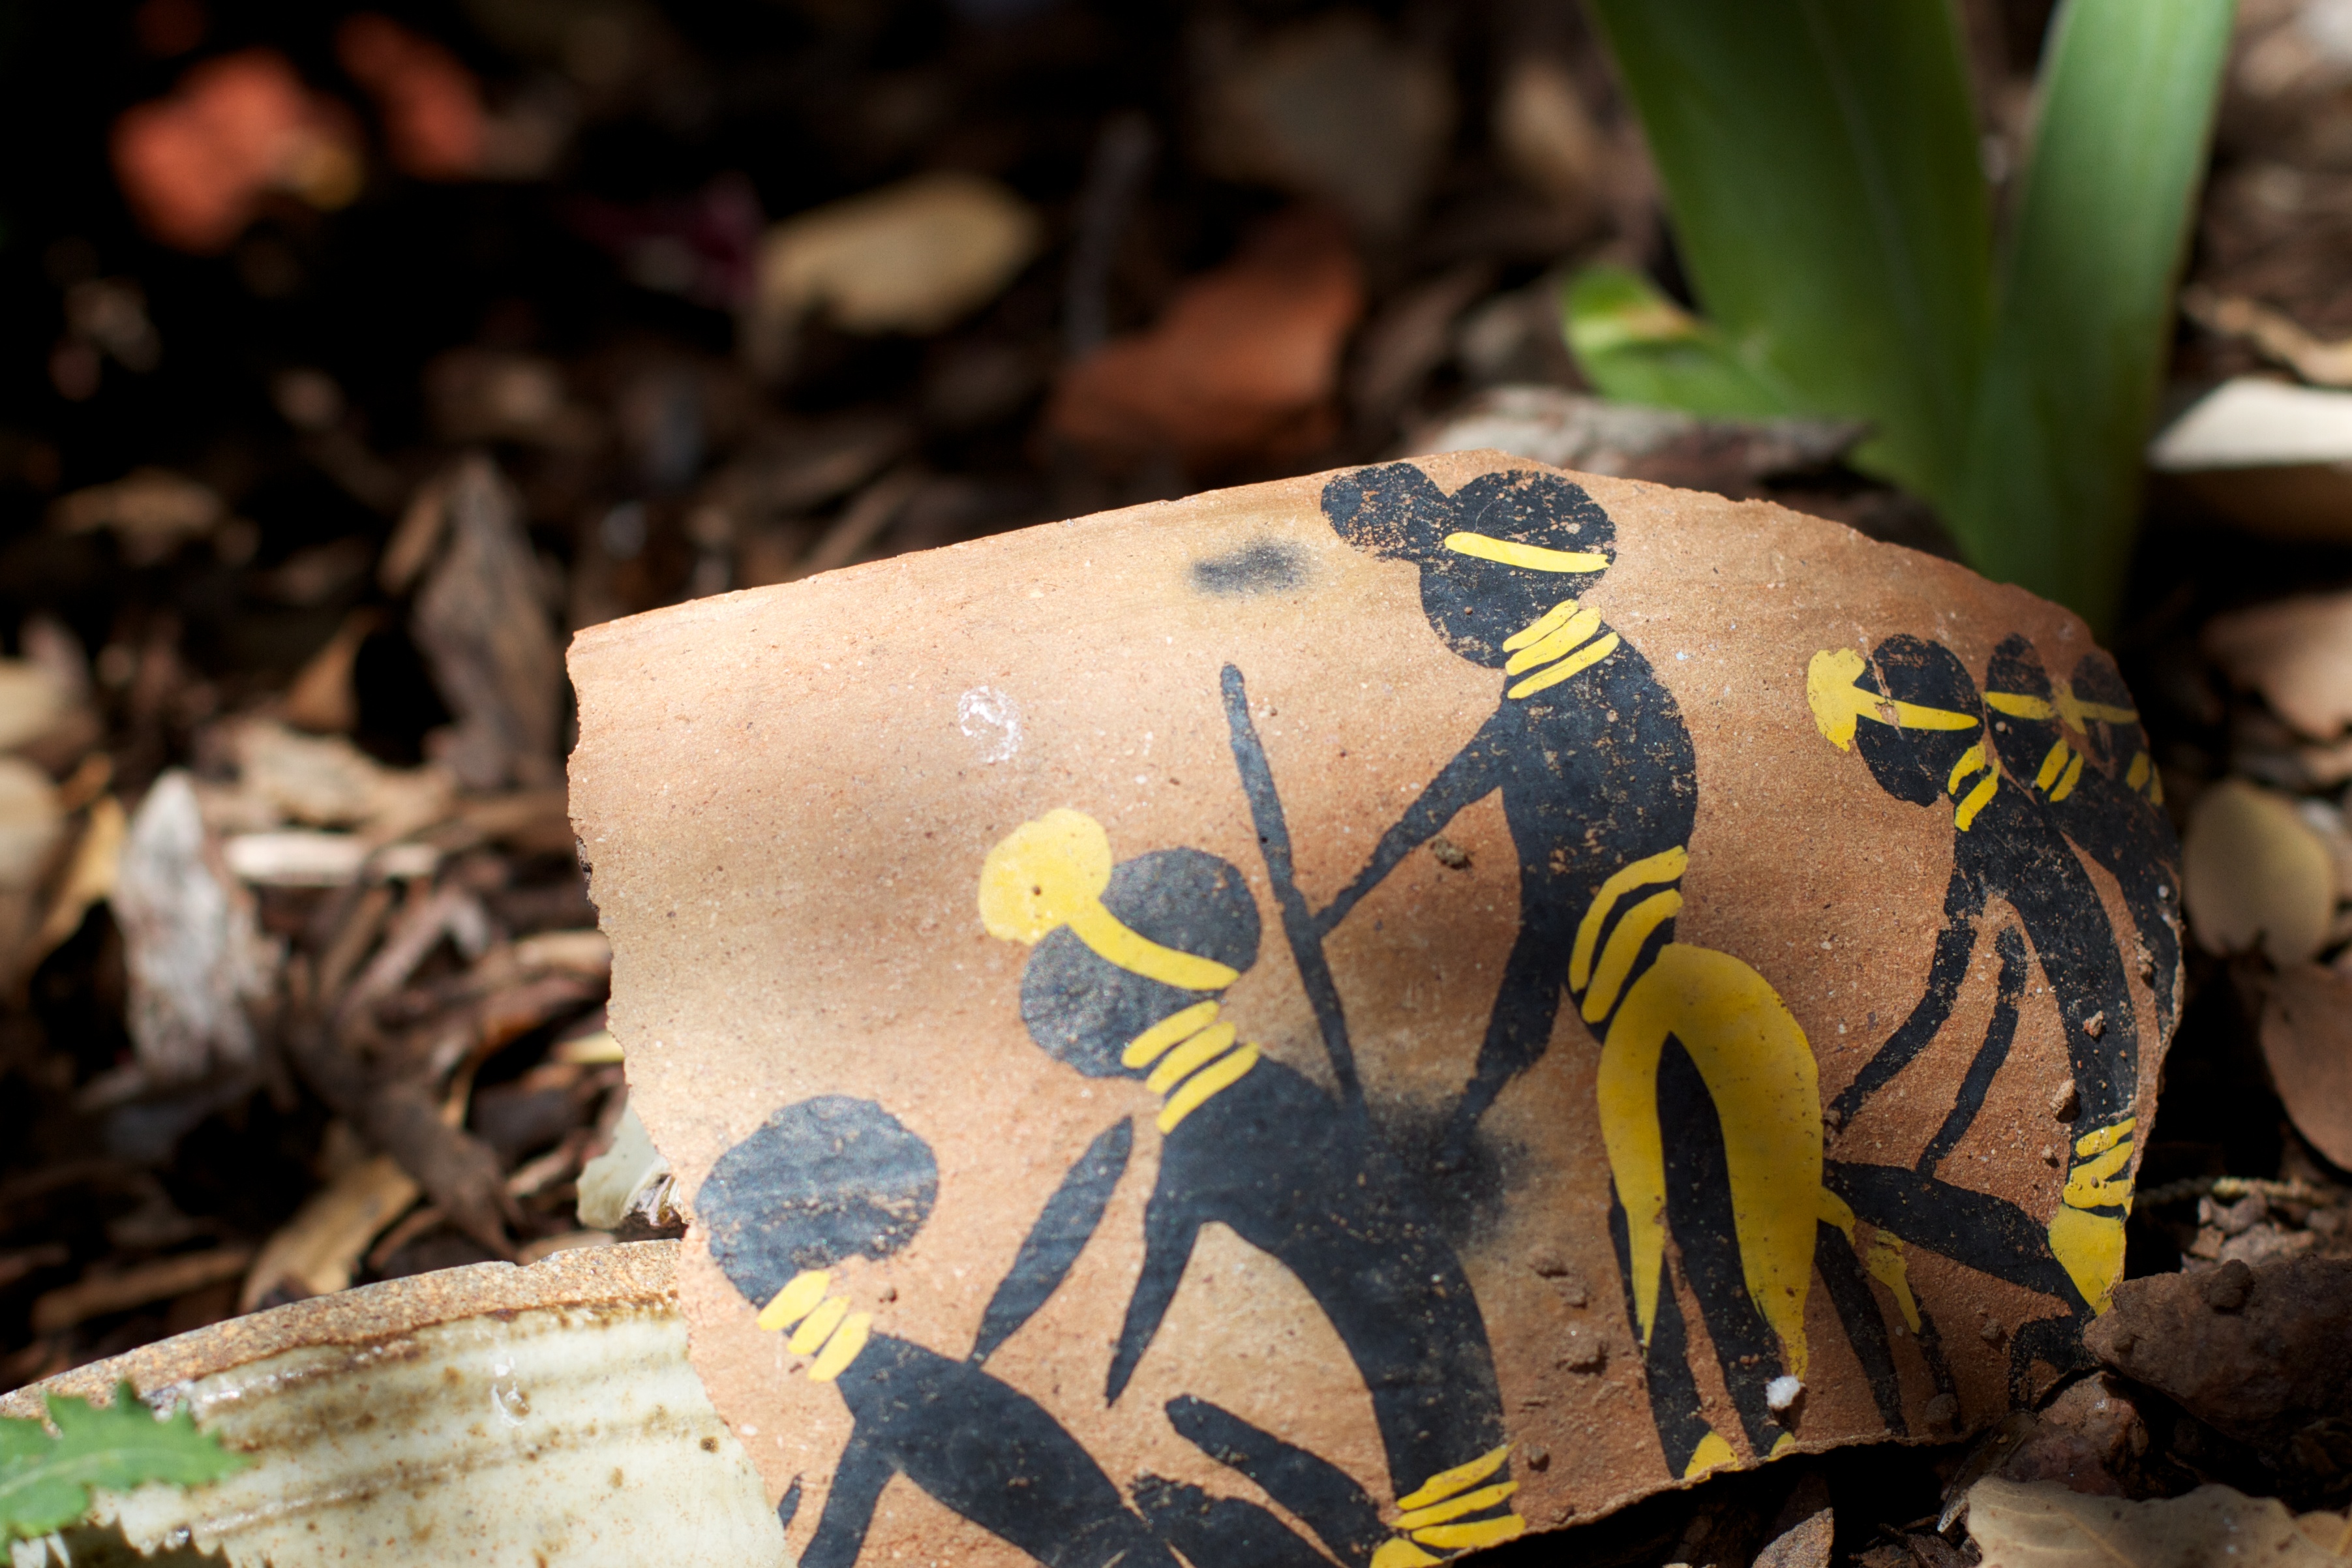
tree, plant, leaf, flower, spring, green, color, soil, yellow, flora, close up, temple, macro photography